Aleksander Lauréus

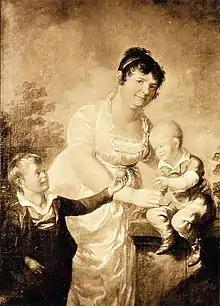
"Portraits of artist's stepmother Mariana Juliana Winqvist and her two sons" by Aleksander Lauréus, Finnish National Gallery

Aleksander Lauréus, also Alexander Lauraeus, (4 January 1783 – 21 October 1823) was a Finnish painter.